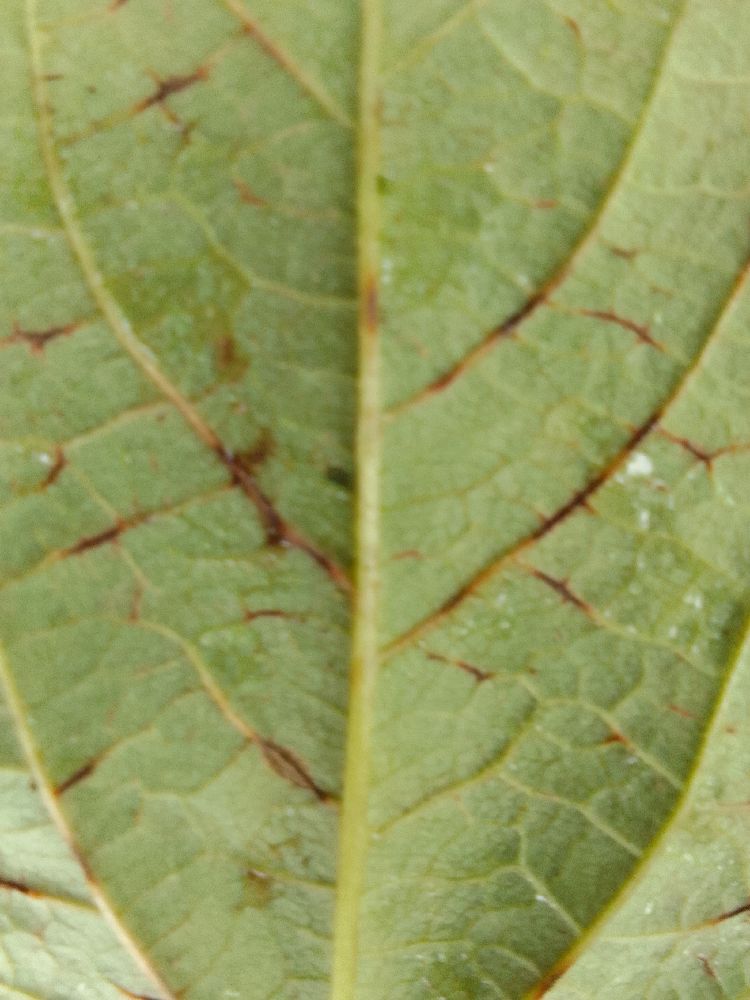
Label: anthracnose